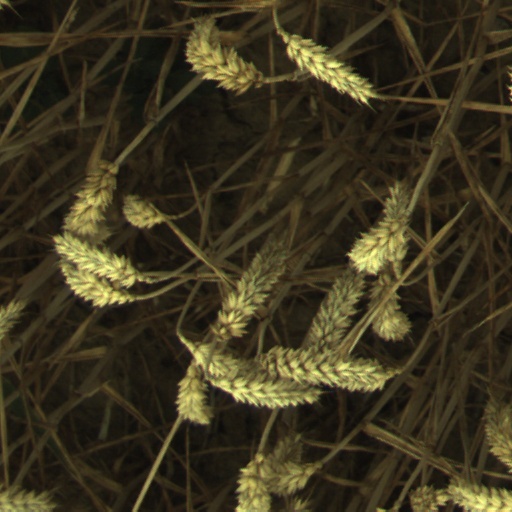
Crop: wheat